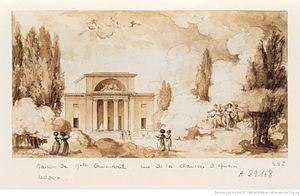
L'Hôtel Guimard est un ancien hôtel particulier construit entre 1770 et 1773 par l'architecte Claude Nicolas Ledoux pour la danseuse de l'Opéra Marie-Madeleine Guimard et situé alors au 9 rue de la Chaussée-d'Antin. Il a été détruit au cours du Second Empire.
Marie-Madeleine Guimard, née rue de Bourbon-Villeneuve à Paris, baptisée le 27 décembre 1743, morte à Paris le 4 mai 1816, a été une des plus célèbres danseuses de la seconde moitié du XVIIIᵉ siècle. Actrice en vue de la société libertine, elle a été un mécène au goût très sûr et favorisa la carrière de plusieurs artistes dont Fragonard. Son mari Despréaux, professeur de danse de Mᵐᵉ du Barry et de Mᵐᵉ de Champcenetz, assurait qu’elle jouait « parfaitement la comédie, ainsi que l’opéra-comique. Sa figure expressive peignait aisément toutes les sensations qu’elle éprouvait ou était censée éprouver Une noble simplicité régnait dans sa danse: elle se dessinait avec goût et mettait de l’expression et du sentiment dans ses mouvements, et elle était inimitable dans tous les ballets anacréontiques. En quittant le théâtre, elle emporta ce genre agréable avec elle ».